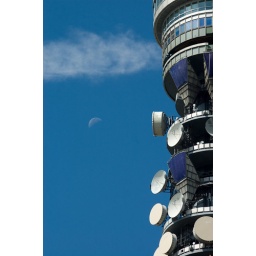
The moon just hangs in a clear blue sky.